1996 Allan Cup

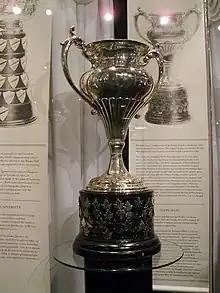
Silver bowl trophy with two large handles, mounted on a black plinth.

The 1996 Allan Cup was the Canadian senior ice hockey championship for the 1995–96 senior "AAA" season. The event was hosted by the Unity Miners in Unity, Saskatchewan. The 1996 tournament marked the 88th time that the Allan Cup has been awarded.